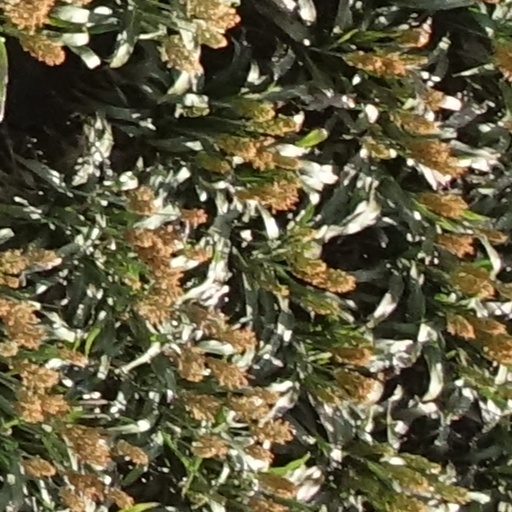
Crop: sorghum